List of birds of Georgia (U.S. state)

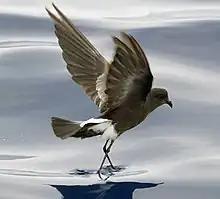
Wilson's storm-petrel

Loons are aquatic birds the size of a large duck, to which they are unrelated. With mostly black plumage and spear-shaped bills, loons swim well and fly adequately, but because their legs are placed towards the rear of the body, are clumsy on land. Four species of loons have occurred in Georgia.